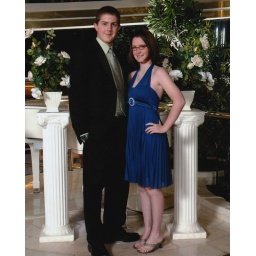
Us on the ship in front of their white baby grand piano